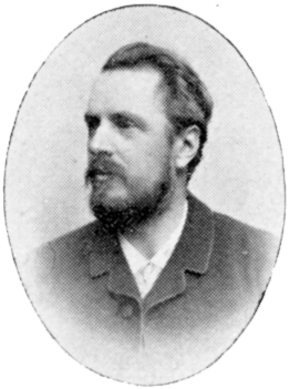
Arvid Magnus Ahlberg né le 25 décembre 1851 dans le canton de Karlskrona dans le comté de Blekinge et mort le 19 décembre 1932 à Öckerö dans le comté de Göteborg et Bohus est un peintre suédois, spécialisé dans la peinture maritime.